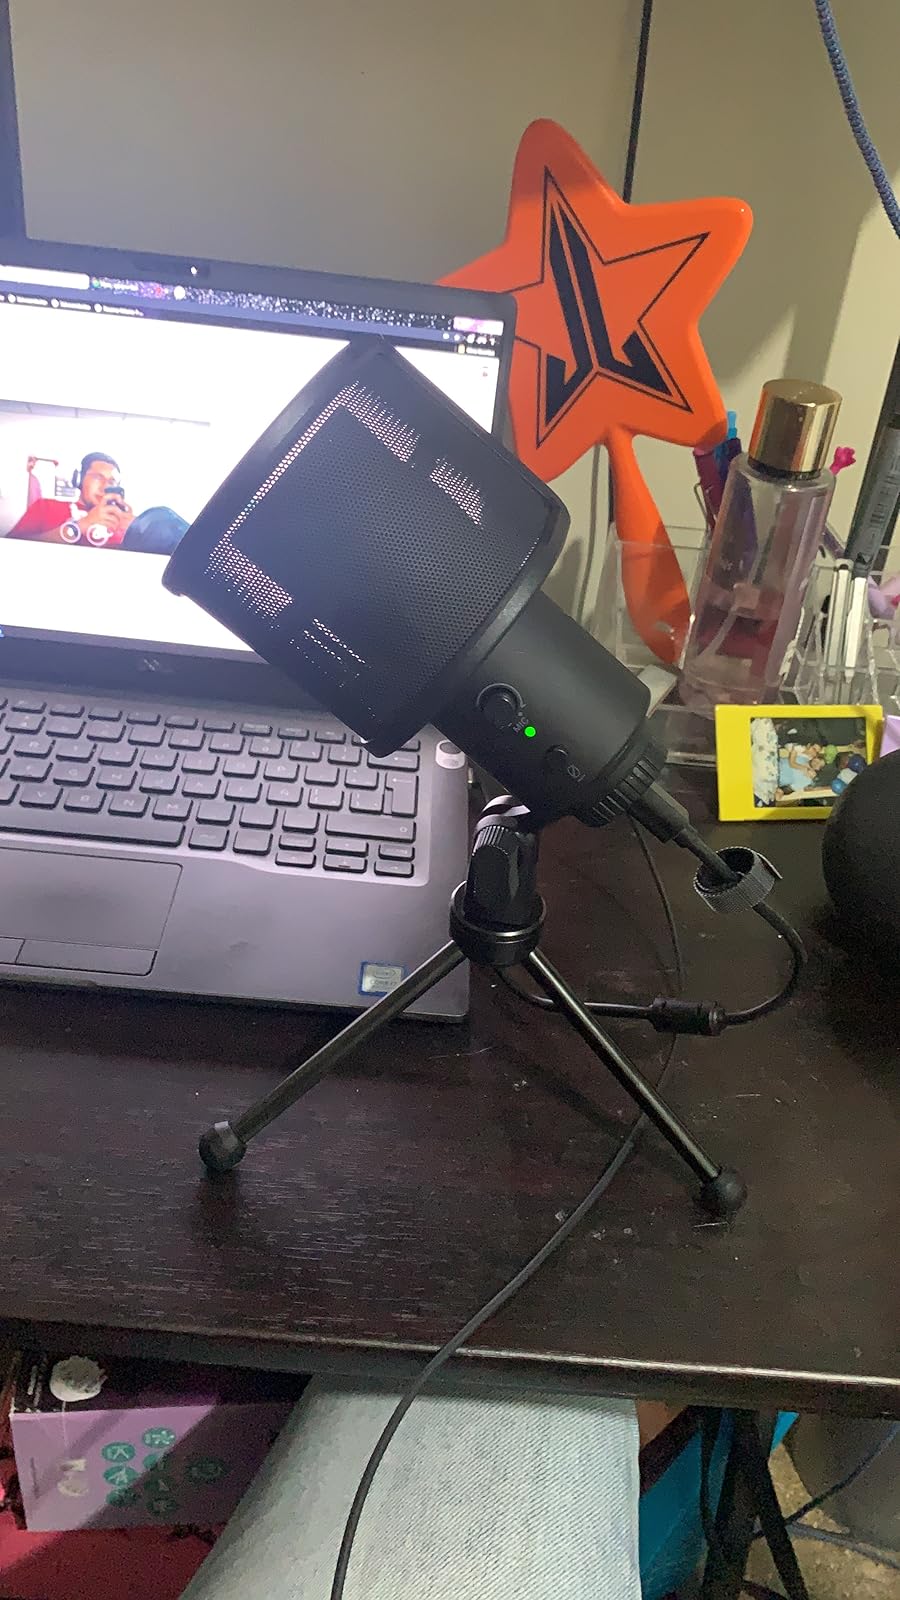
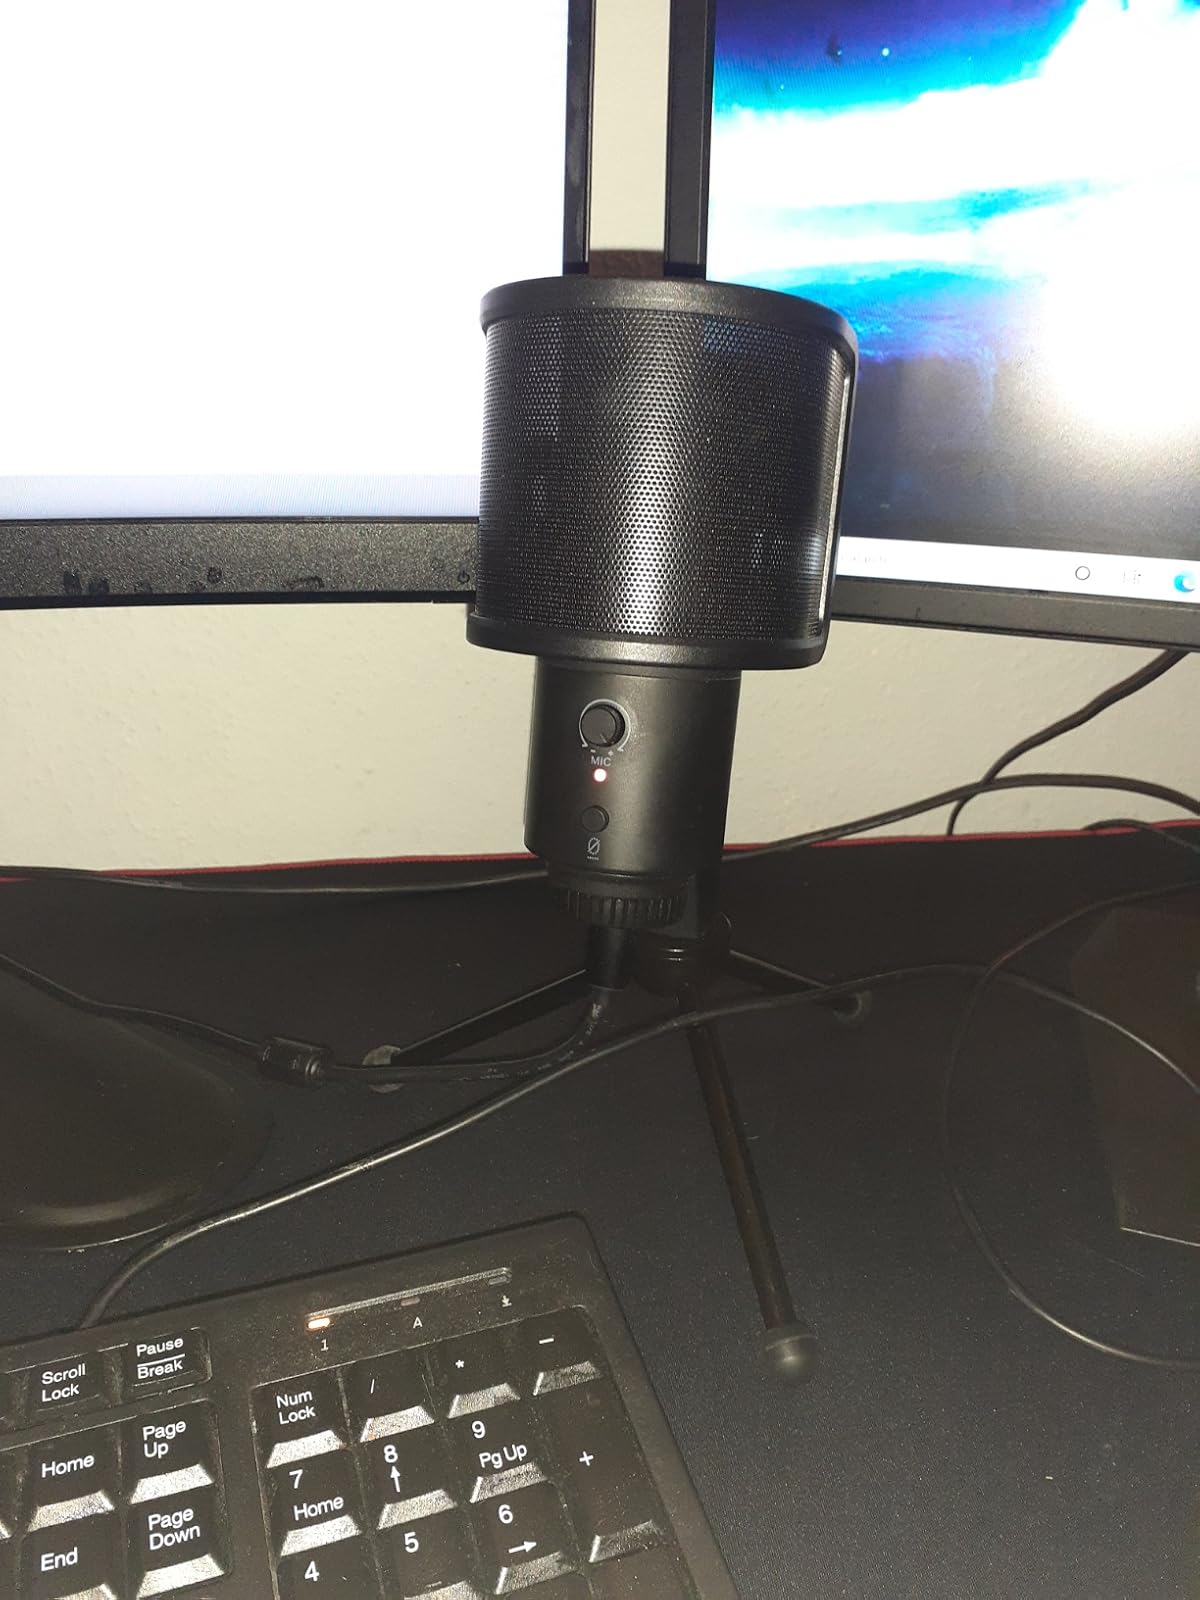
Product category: microphone
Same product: yes